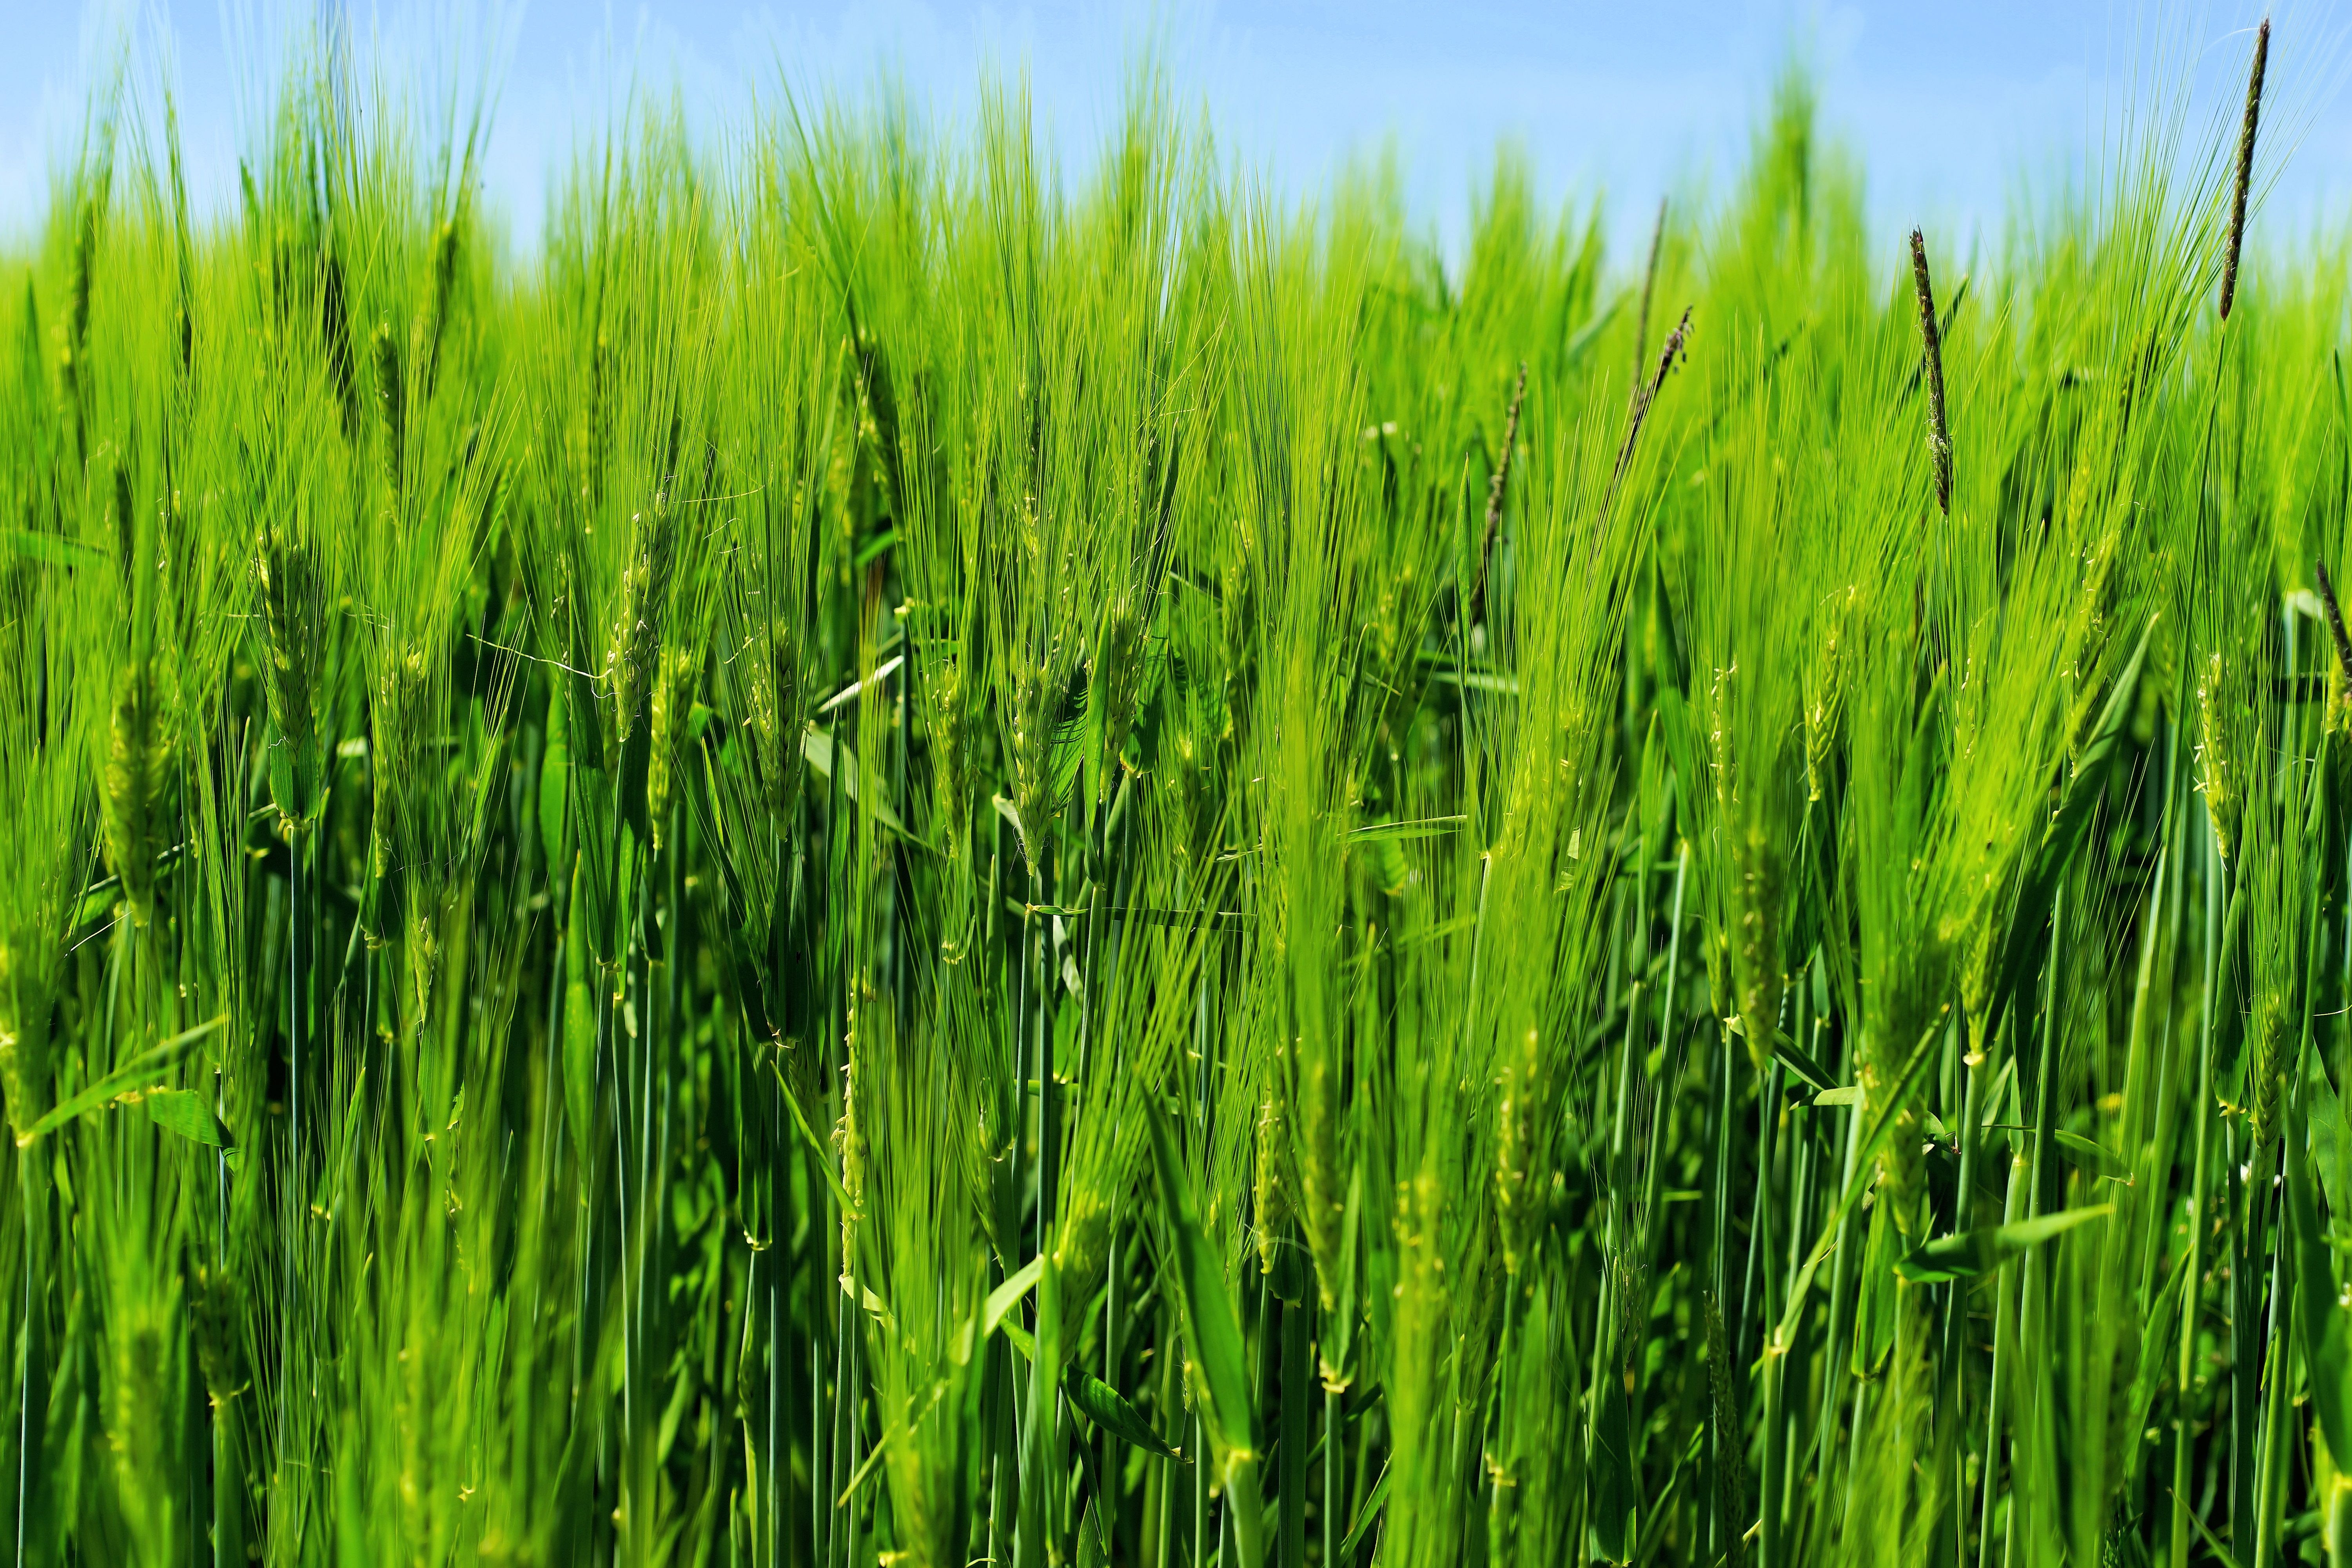
nature, grass, plant, field, lawn, meadow, barley, wheat, grain, prairie, food, green, crop, ear, agriculture, close, cereal, grassland, cornfield, cereals, arable, paddy field, flowering plant, halm, wheatgrass, barley field, nourishing barley, green construction, grass family, plant stem, land plant, hierochloe